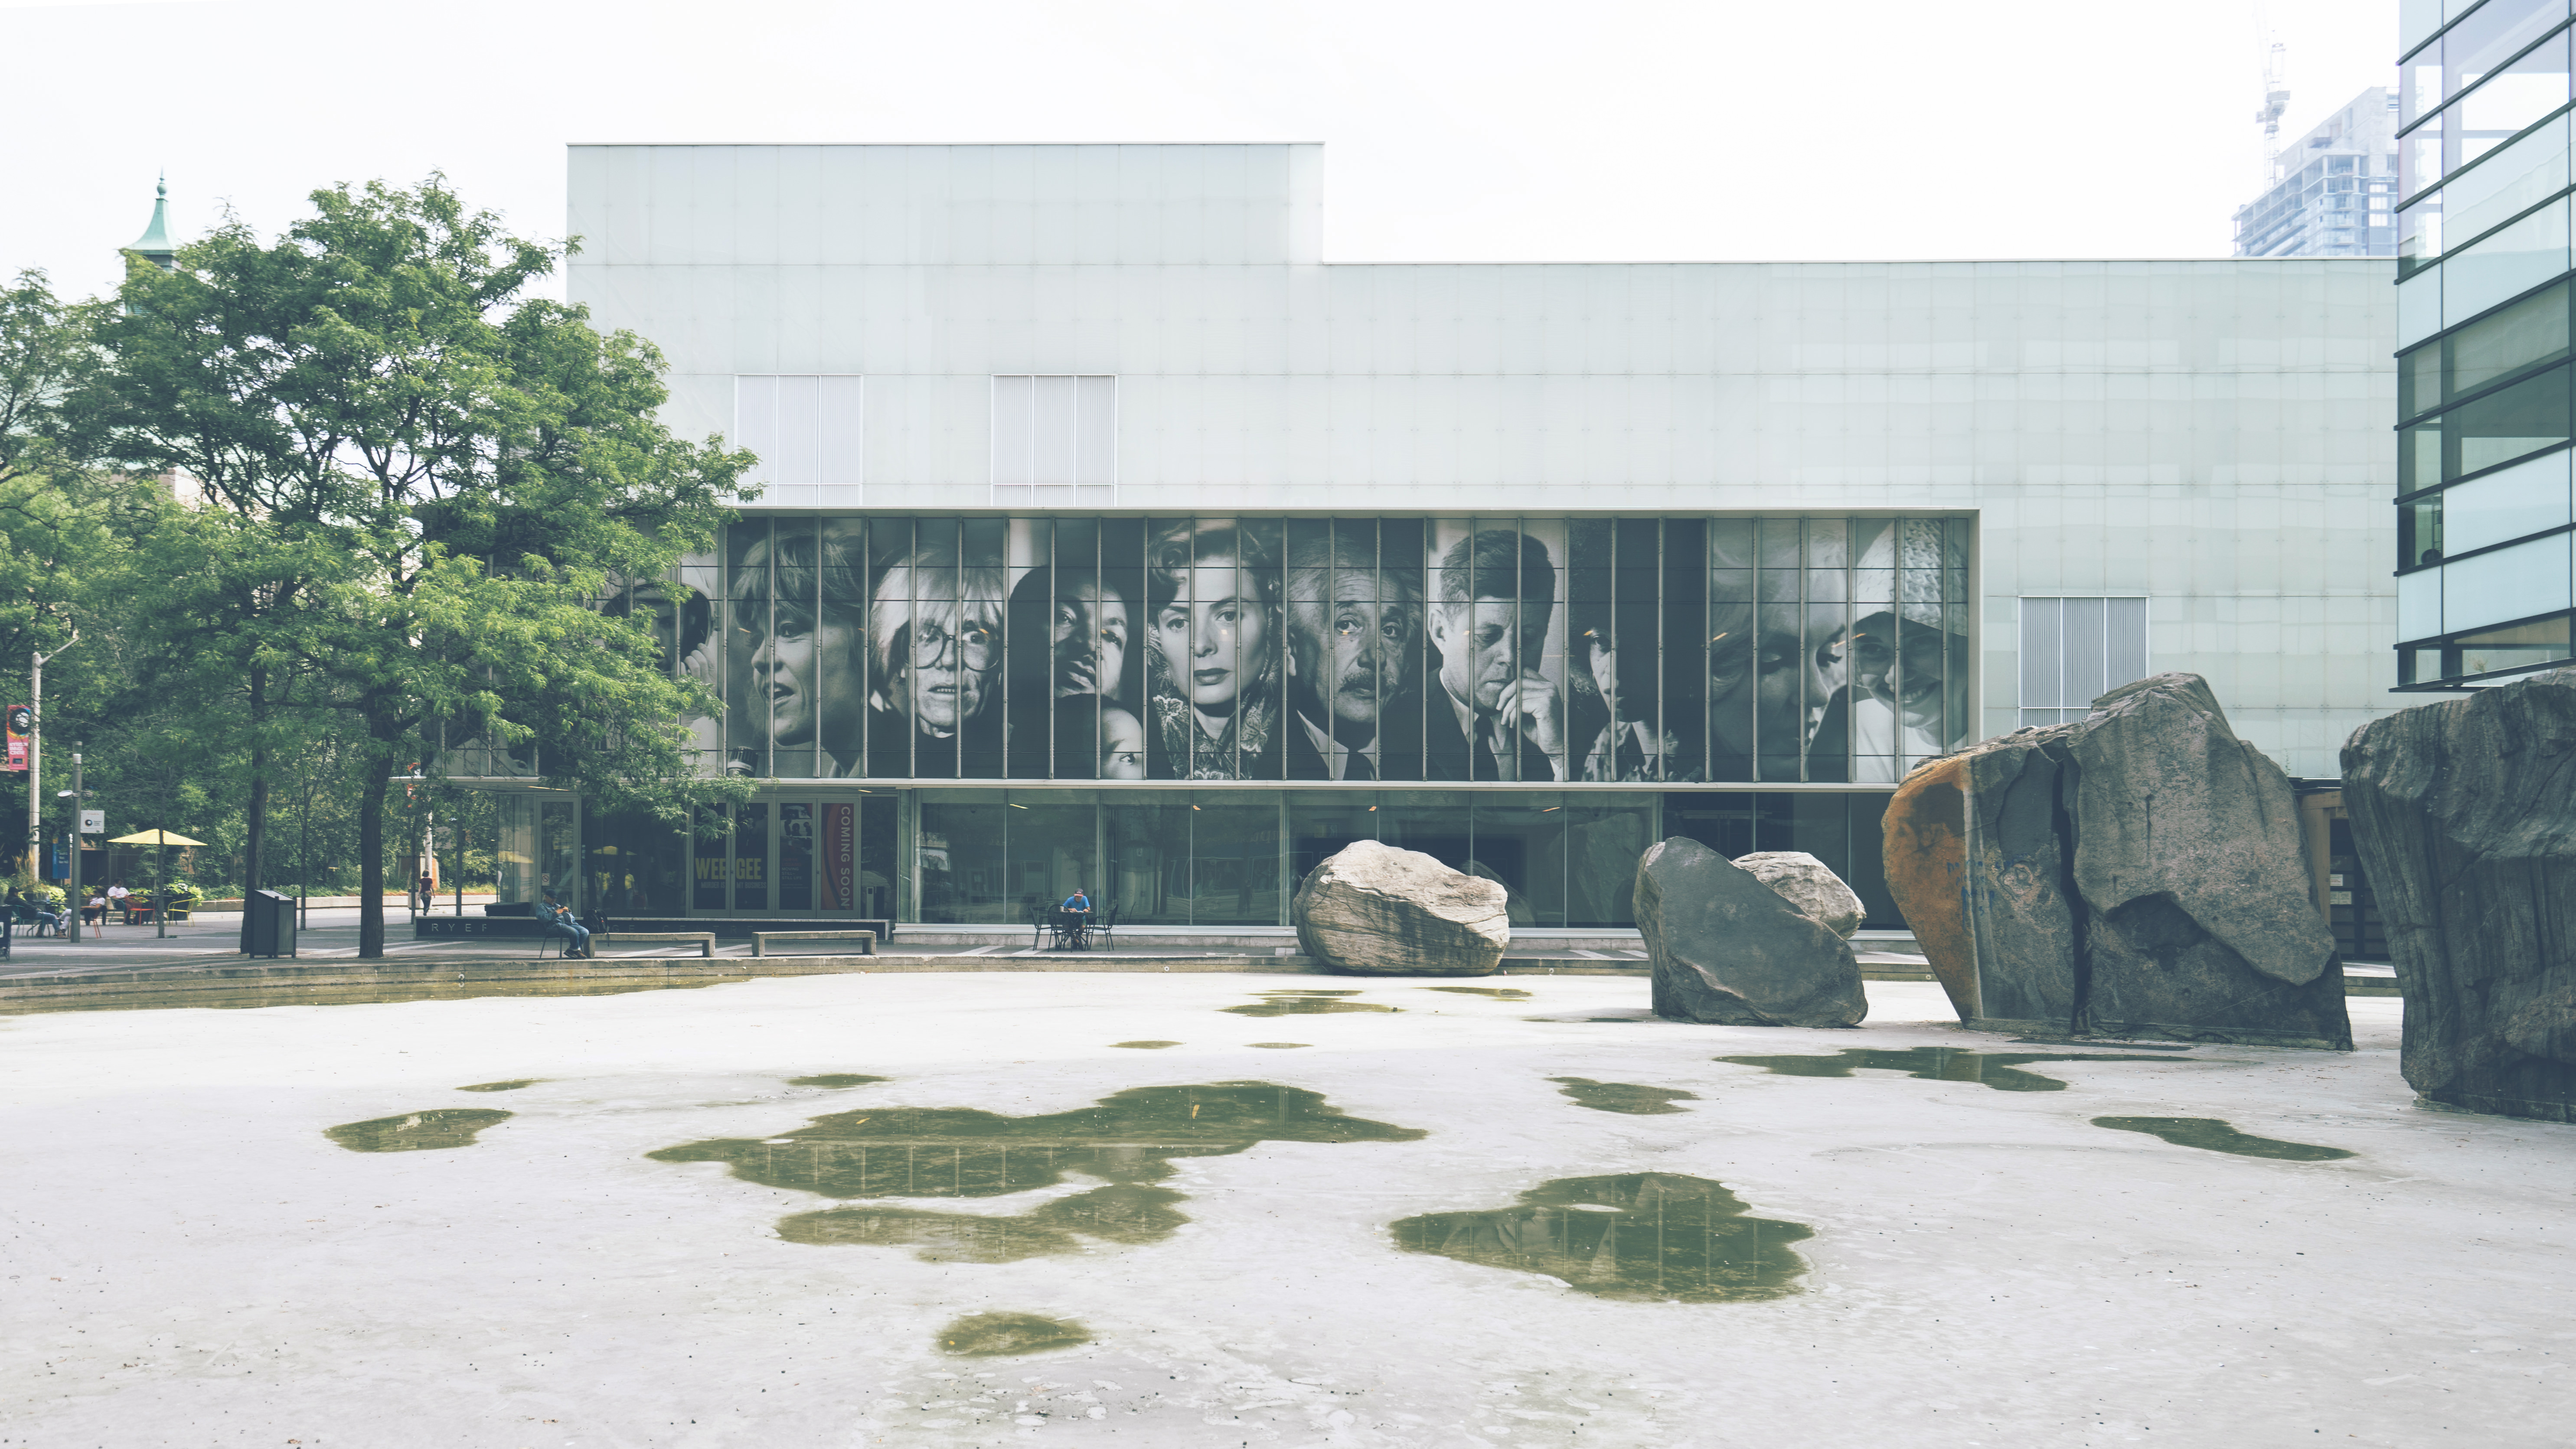
tree, architecture, town, building, city, rocks, urban area